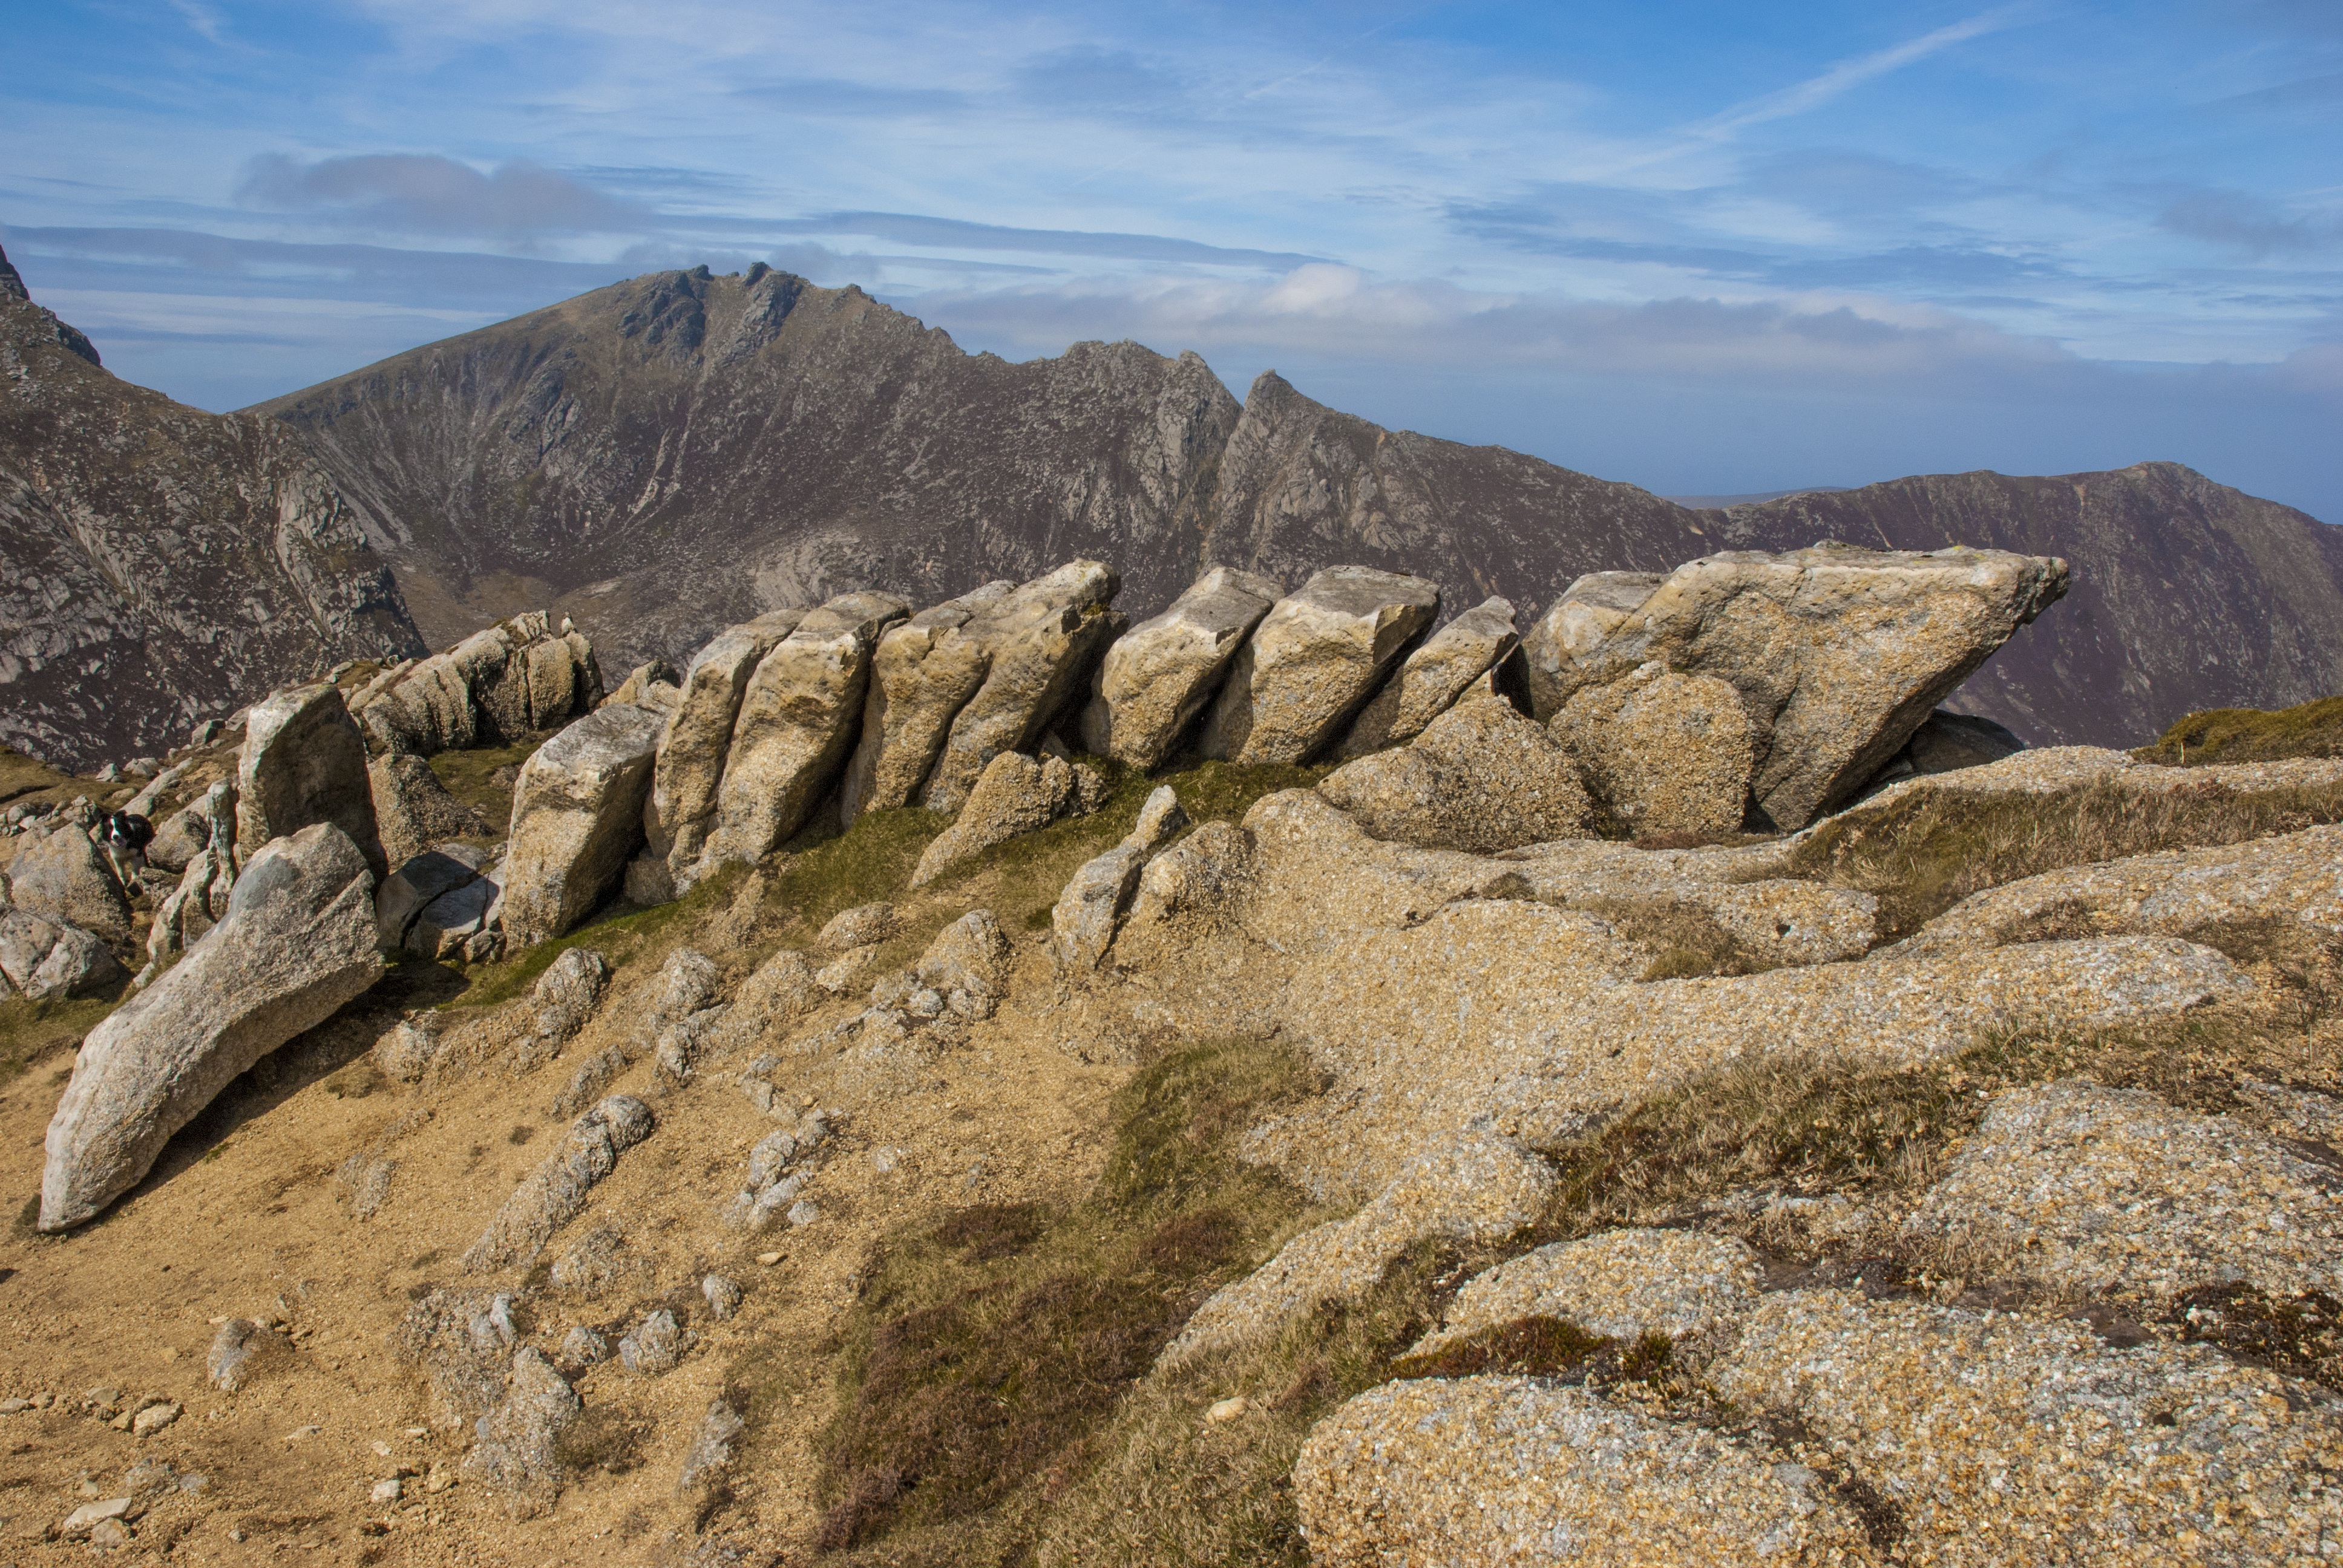
landscape, nature, rock, wilderness, walking, mountain, trail, adventure, valley, mountain range, formation, cliff, scenic, scenery, island, terrain, ridge, summit, rocks, outdoors, hills, geology, outcrop, isle, mountains, badlands, boulder, plateau, peaks, scene, scotland, scottish, fell, arran, wadi, bedrock, mountainous landforms